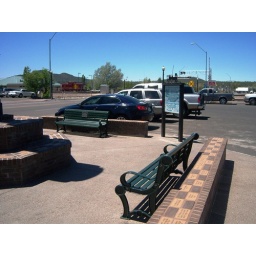
Chairs around the clock tower